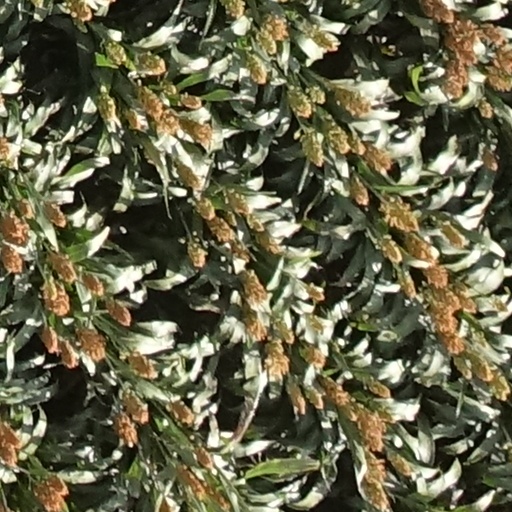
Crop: sorghum